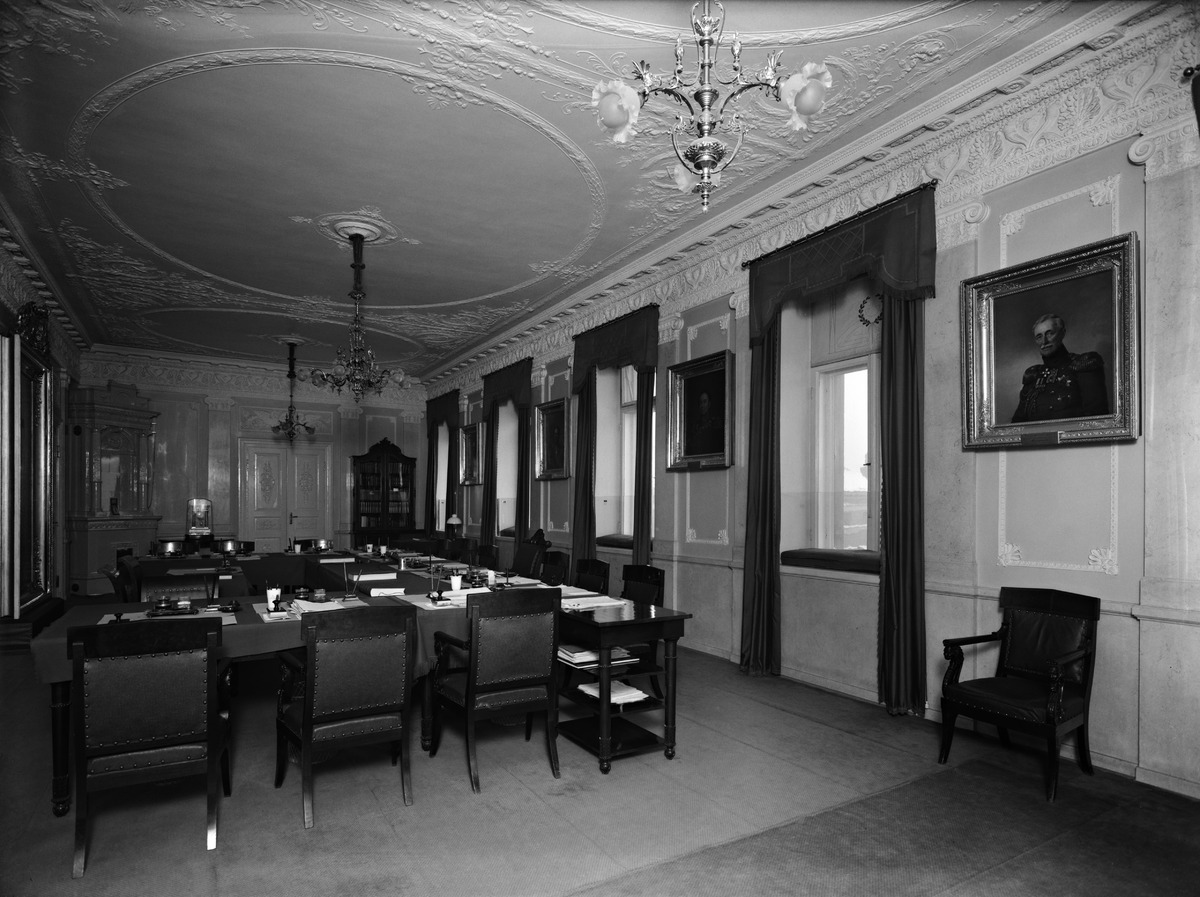
Senaatintalon, eli nykyisen valtioneuvoston yleisistuntosali
sisällön kuvaus: Senaatintalon, eli nykyisen valtioneuvoston yleisistuntosali. mustavalkoinen
Kuvaaja: Sundström, Eric, valokuvaaja
Ajankohta: kuvausaika 1917
Paikka: Suomi, Uusimaa, Helsinki, Kruununhaka Helsinki, Snellmaninkatu 1
Aiheet: hallinto, hallintorakennukset, linna, huoneet, tuolit, pöydät